Milady and the Musketeers

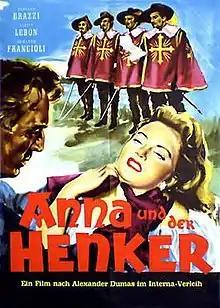

Milady and the Musketeers (Italian: "Il boia di Lilla", also known as "Vengeance of the Musketeers" and "La vita avventurosa di Milady") is 1952 French-Italian historical adventure film directed by Vittorio Cottafavi and starring Rossano Brazzi, Yvette Lebon and Armando Francioli. It is based on the 1844 novel "The Three Musketeers" by Alexandre Dumas, and was a popular success.